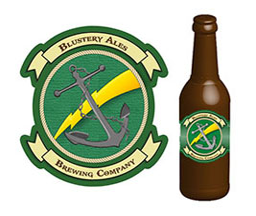
logo for a beer bottle